Vara Concert Hall

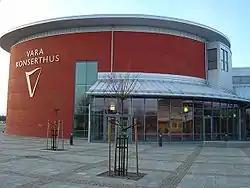
Vara Concert Hall

Vara Concert Hall ("Vara konserthus") is a concert hall at Vara in Västra Götaland County, Sweden. The concert hall was designed by architect Blake J McConahy and was inaugurated in September 2003. It has two halls; the main one has 517 seats and the smaller one has 67 seats.